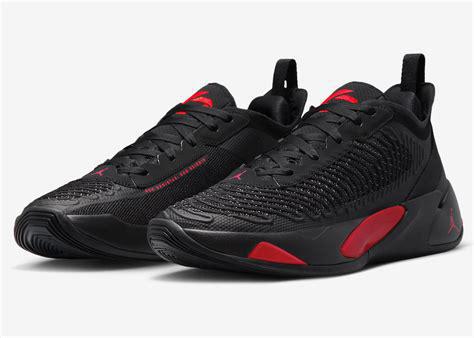
Brand: Jordan
Model: Luka 1